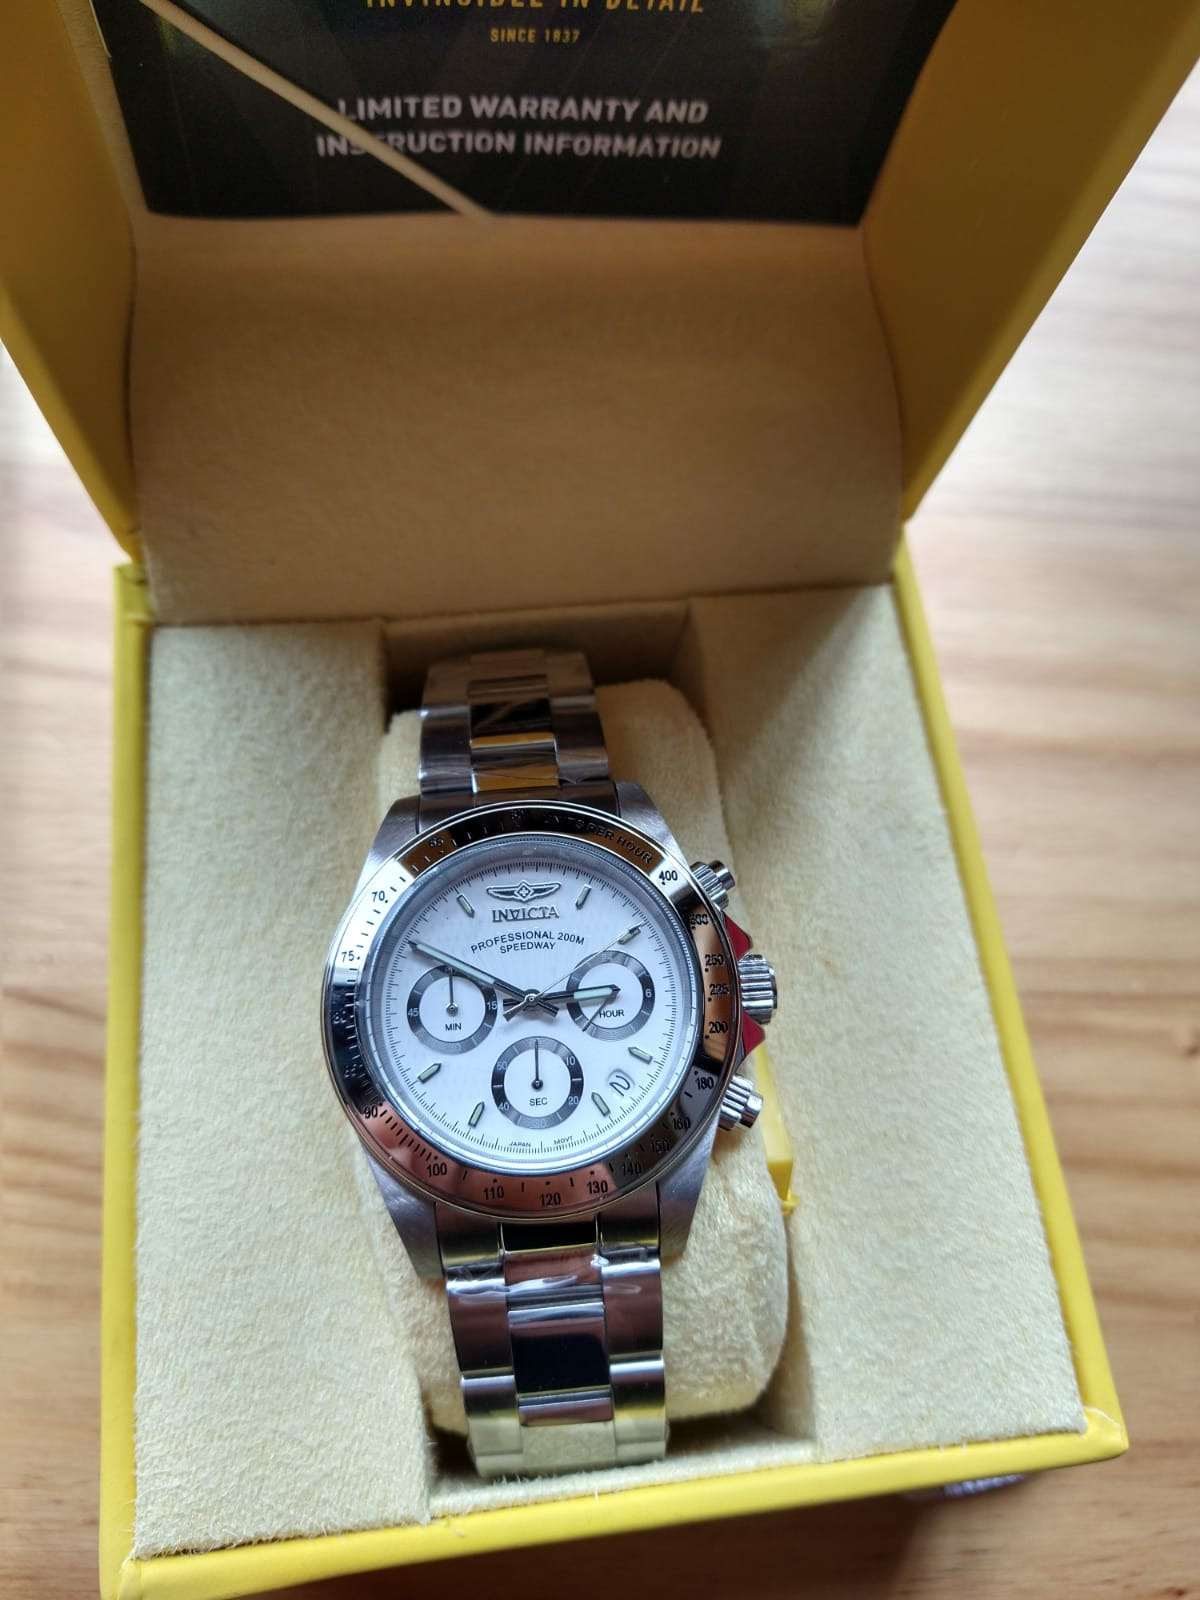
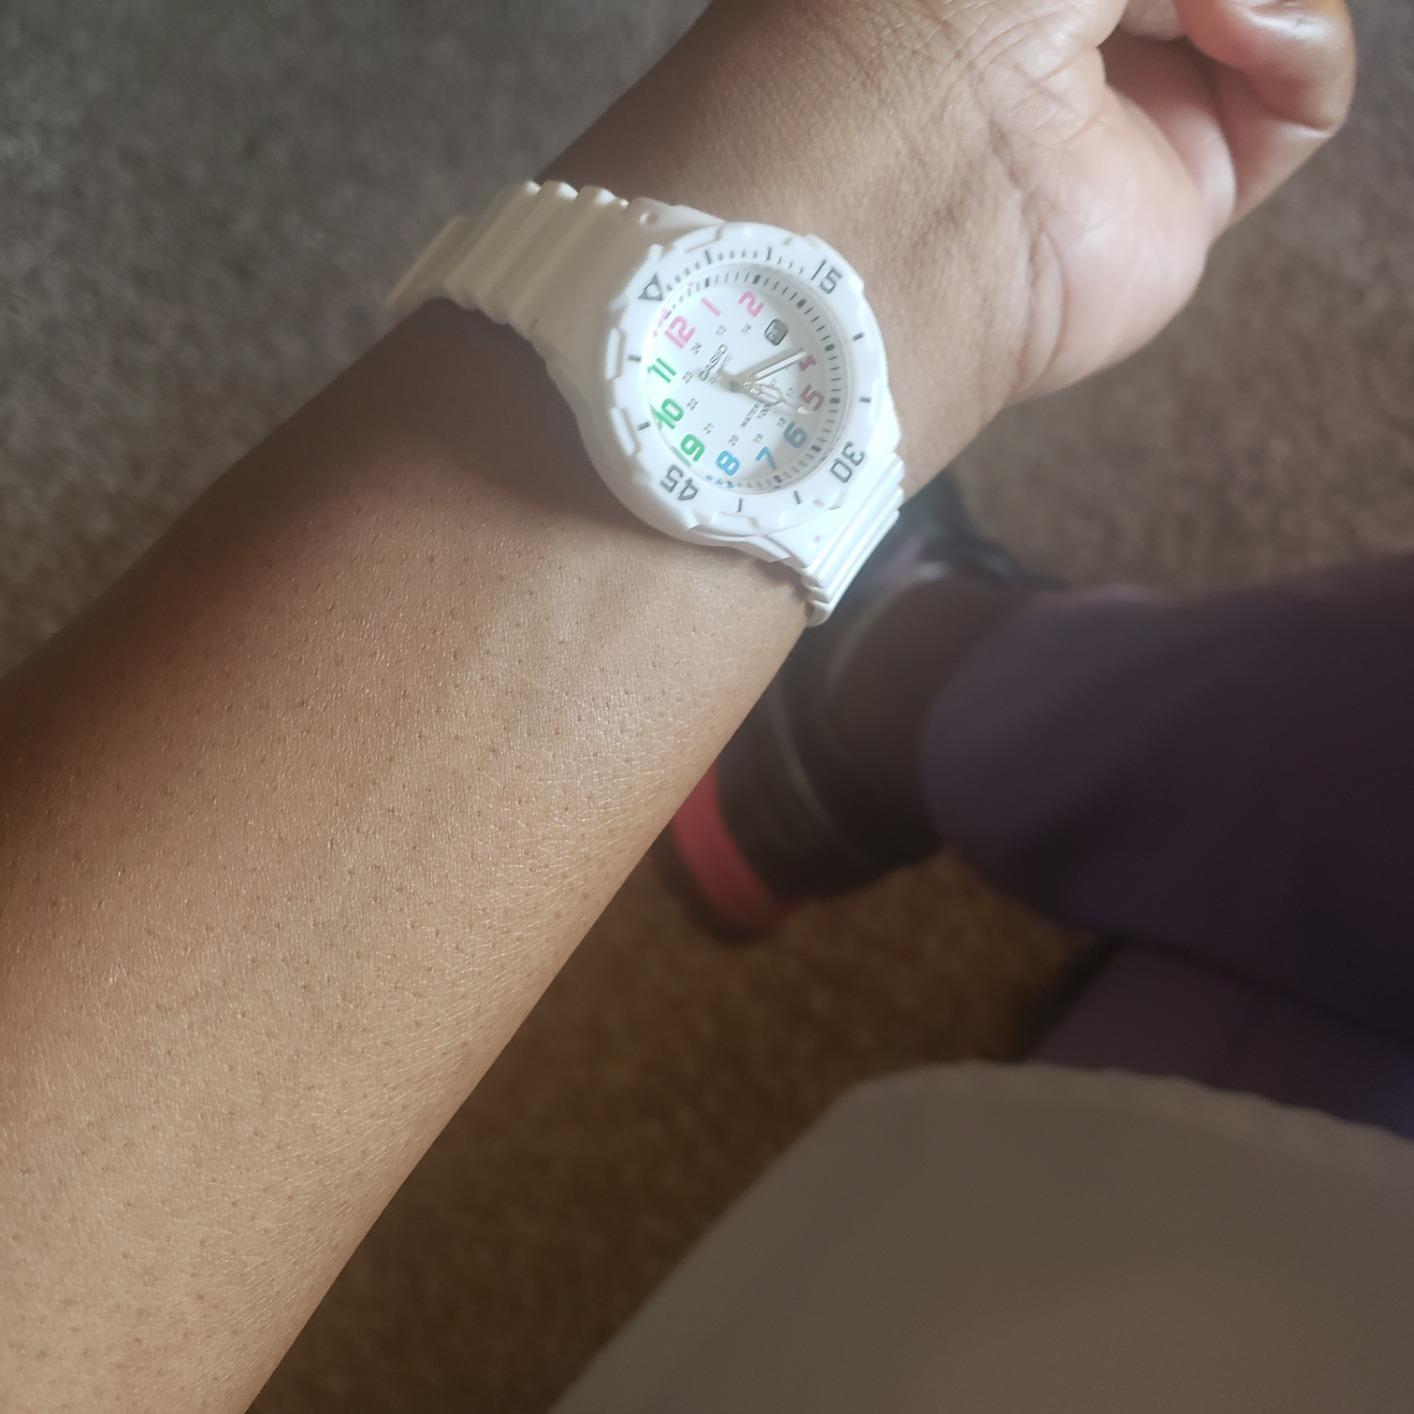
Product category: accessories_watch
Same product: no